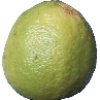
Label: Limes 1